U Nar Auk Monastery

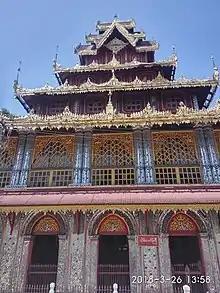

U Nar Auk Monastery, also known as the U Nar Auk Shrines, is a historic Buddhist monastery located in the village of Kawhnat, Mon State, Myanmar. The monastic compound, known for its ornate blending of traditional Burmese and foreign architectural craftsmanship, contains an ordination hall built in 1895, as well as three shrines and two pagodas built between 1902 and 1904. The 28 Buddhas shrine (နှစ်ကျိပ်ရှစ်ဆူဝတ်တန်ဆောင်) is known for its arabesque archways, carved teak slab reliefs depicting the histories of Thaton and Bagan, its ceiling, and glass mosaic craftsmanship. Two of the monastery buildings, which incorporate Indo-European and Chinese motifs, were donated by Htaw Ei and Htun Kyaw, two logging tycoons.